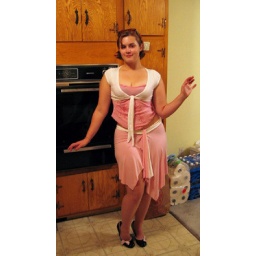
girl in the kitchen